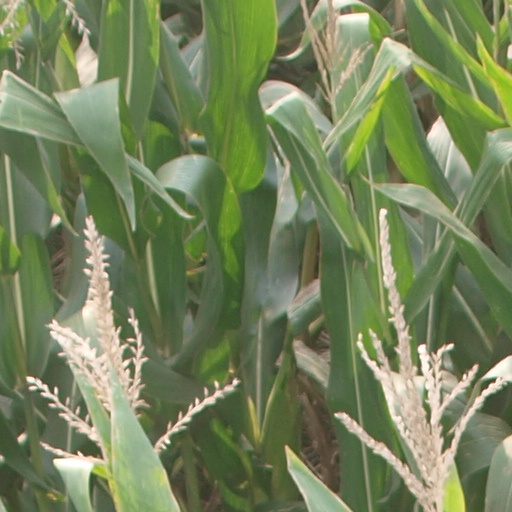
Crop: maize; corn